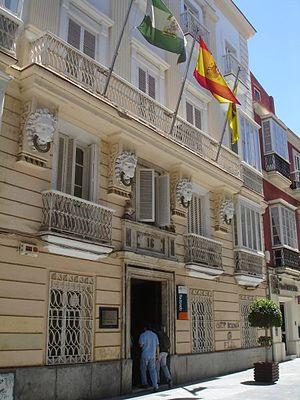
L'Université de Cadix ou UCA est l'université publique de la province de Cadix, en Espagne. Elle accueille 20 798 élèves et est composée de plus de 1 698 professeurs.